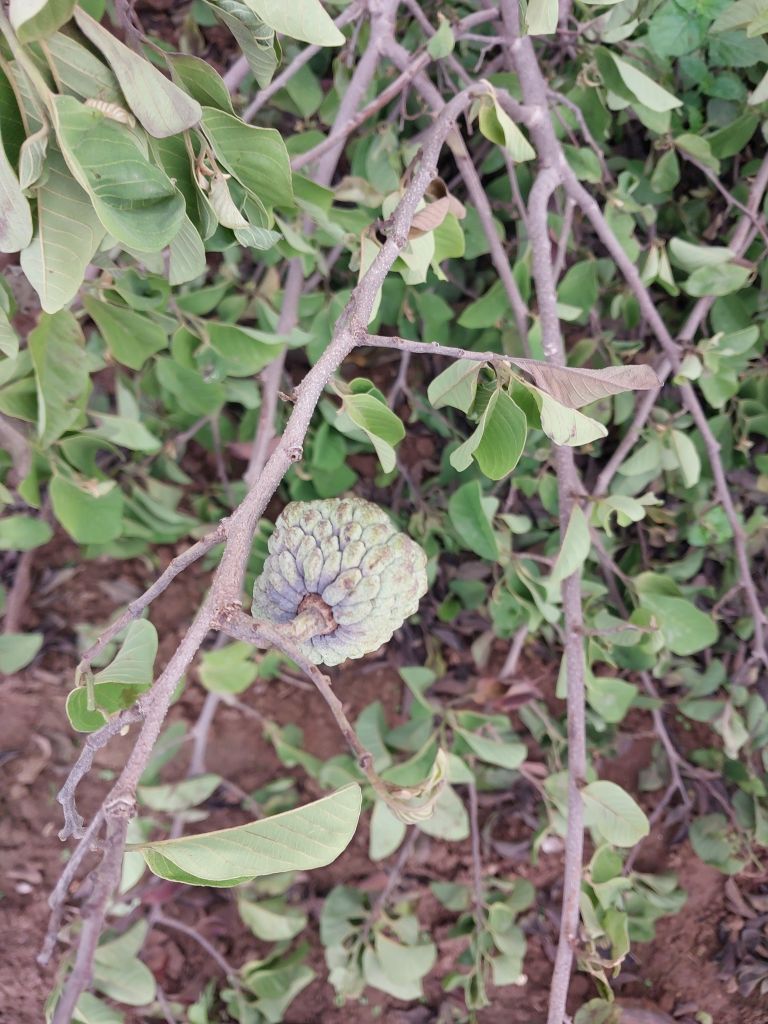
Disease label: Blank Canker